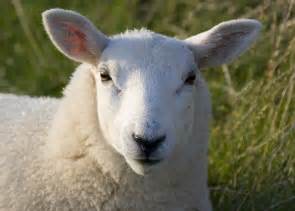
Label: pecora